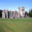
Label: castle